D.C. sniper attacks

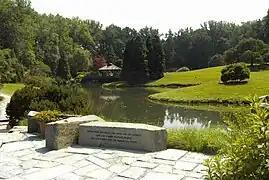
Brookside Gardens' Reflection Terrace was built in fall 2004 in memory of the sniper victims

Before the trial, Chief Moose engaged in a publicity tour for his book on the sniper investigation, including appearances on "Dateline NBC", "The Today Show", and "The Tonight Show". Assistant Prince William County Commonwealth's Attorney James Willett told "The Washington Post", "Personally, I don't understand why someone who's been in law enforcement his whole life would potentially damage our case or compromise a jury pool by doing this."